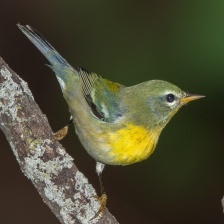
Species: NORTHERN PARULA
Scientific name: SETOPHAGA AMERICANA